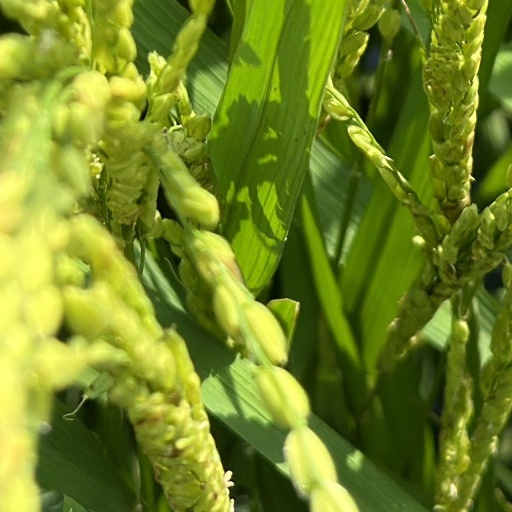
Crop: rice